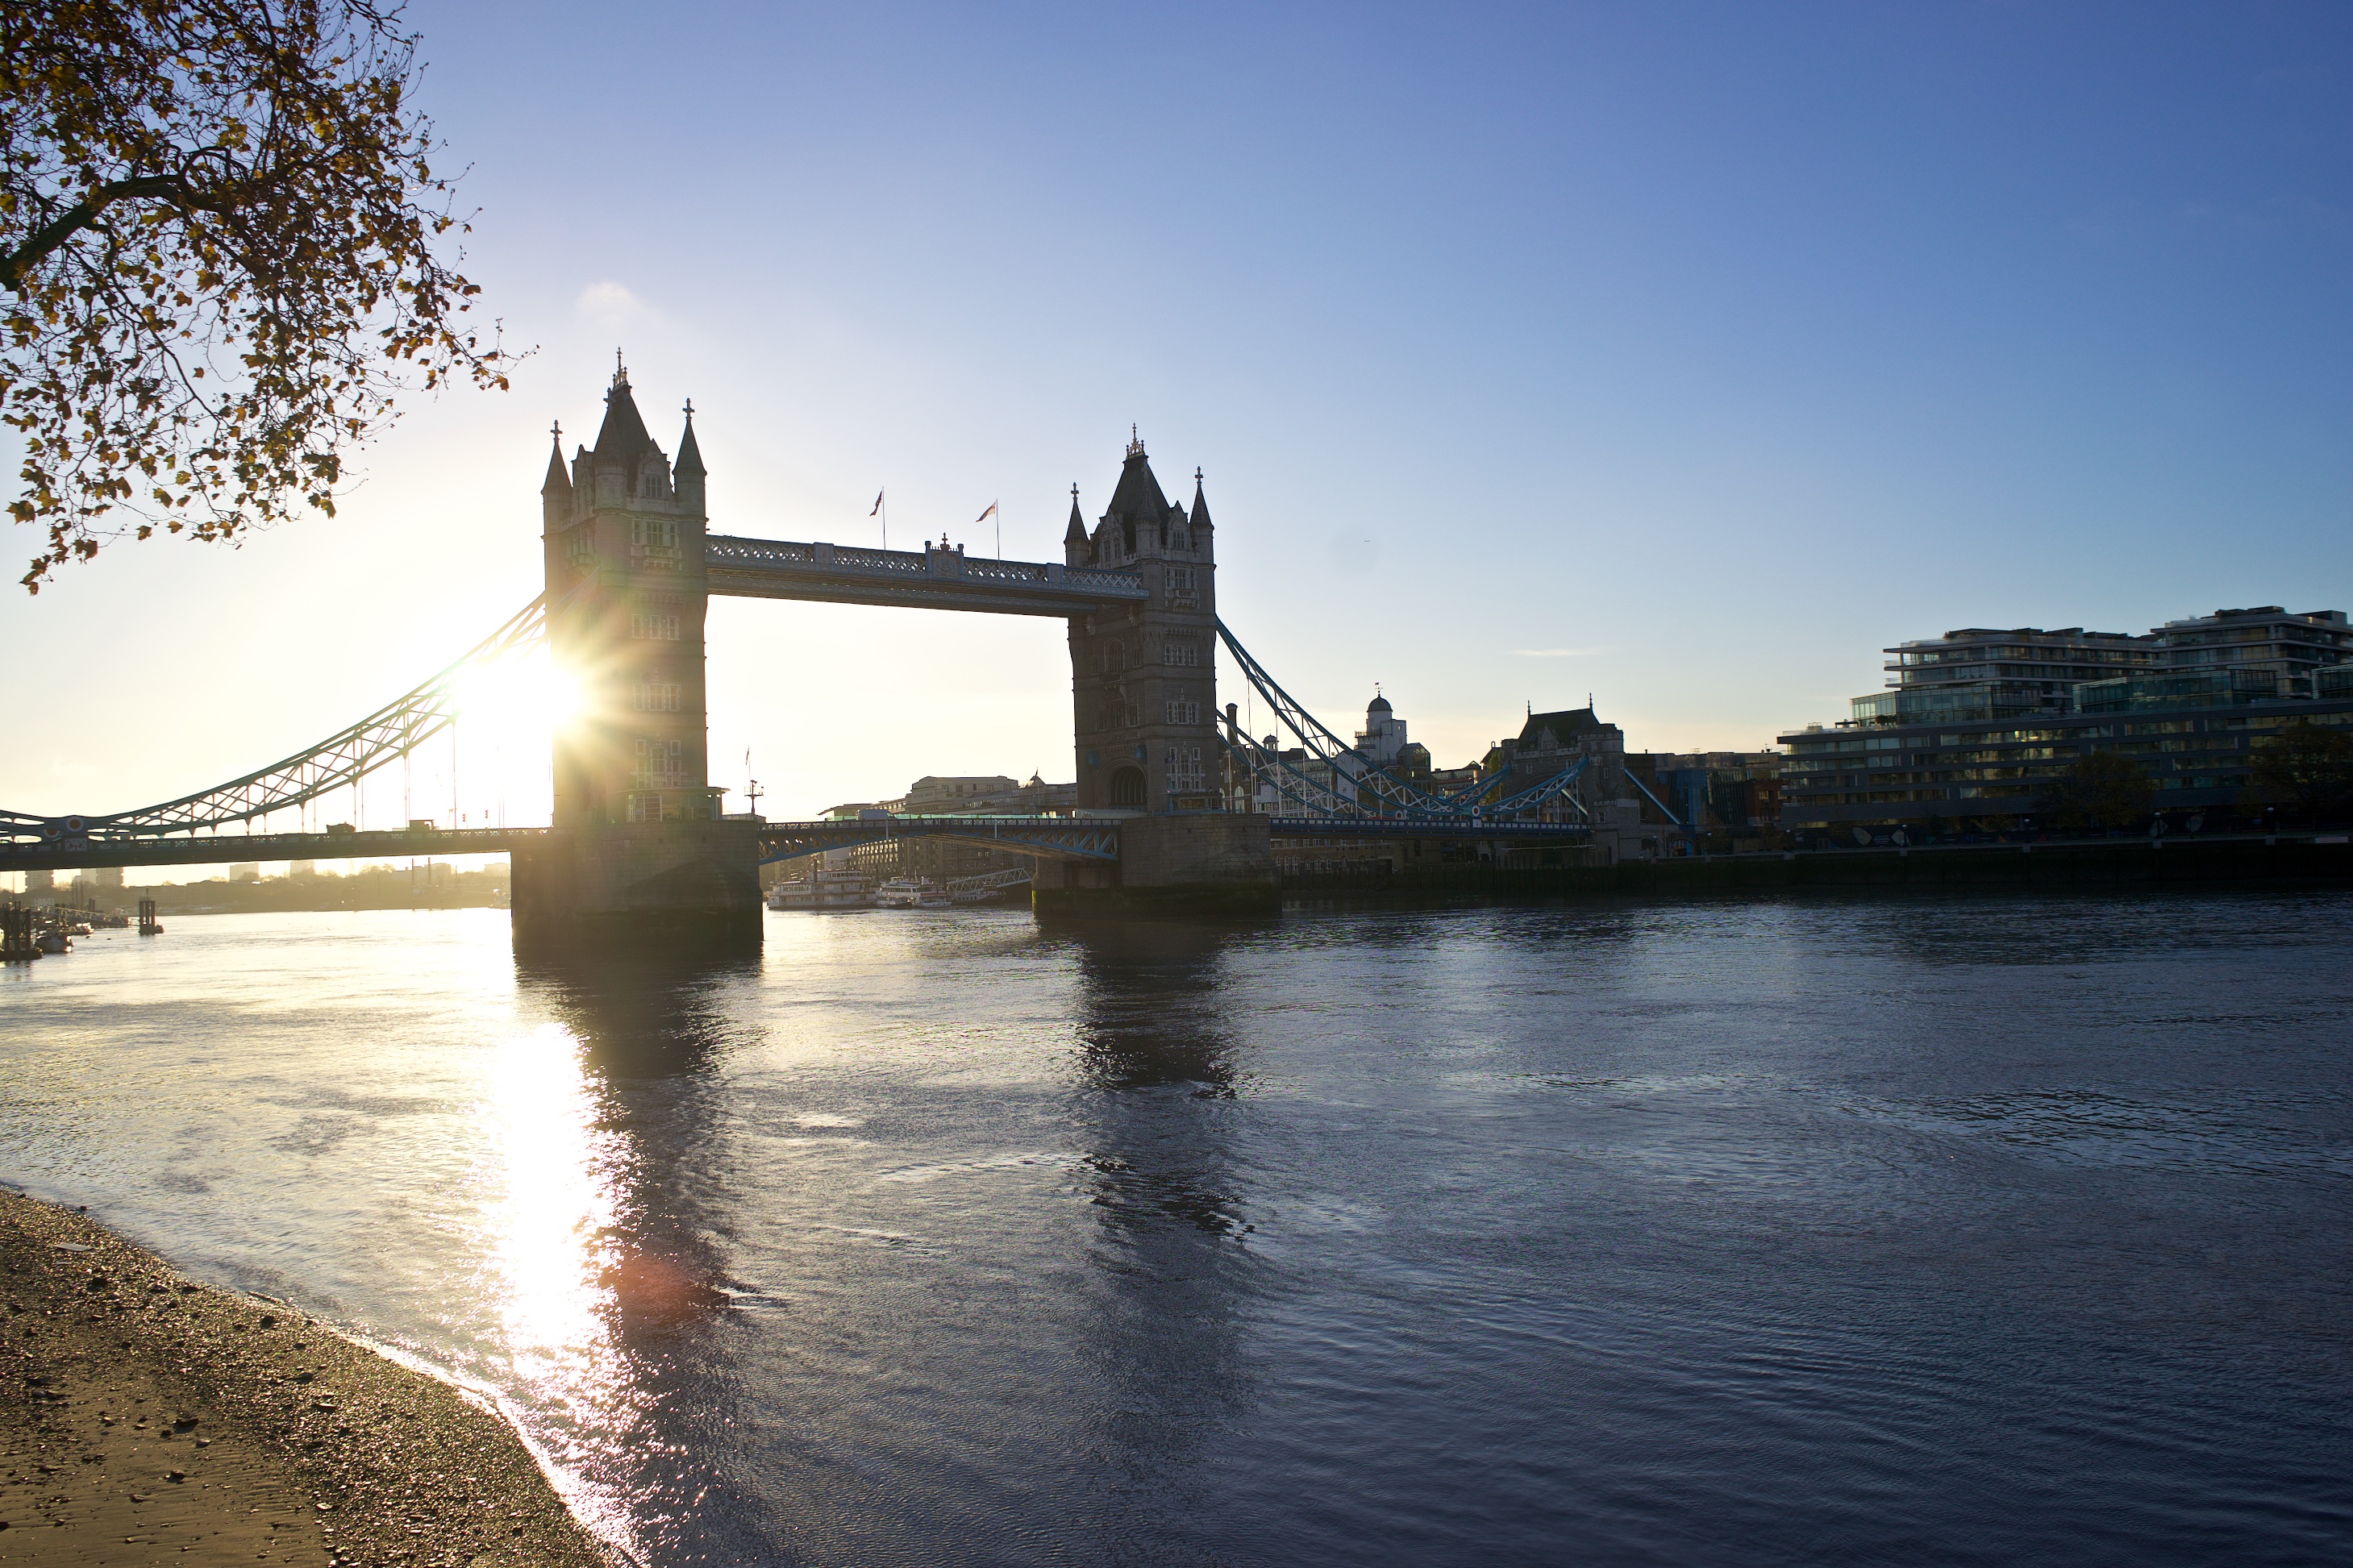
sea, water, light, sunrise, sunset, bridge, sunlight, morning, dawn, river, cityscape, dusk, evening, reflection, waterway, london, clouds, sony, morninglight, thames, towerbridge, a7